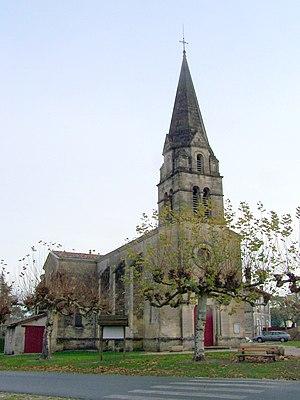
Église de Guillos (Gironde, France)
Guillos est une commune du Sud-Ouest de la France, située dans le département de la Gironde, en région Nouvelle-Aquitaine.